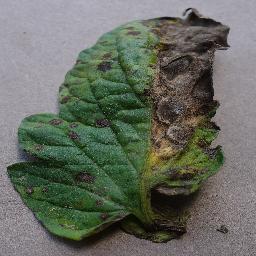
Label: Tomato___Early_blight